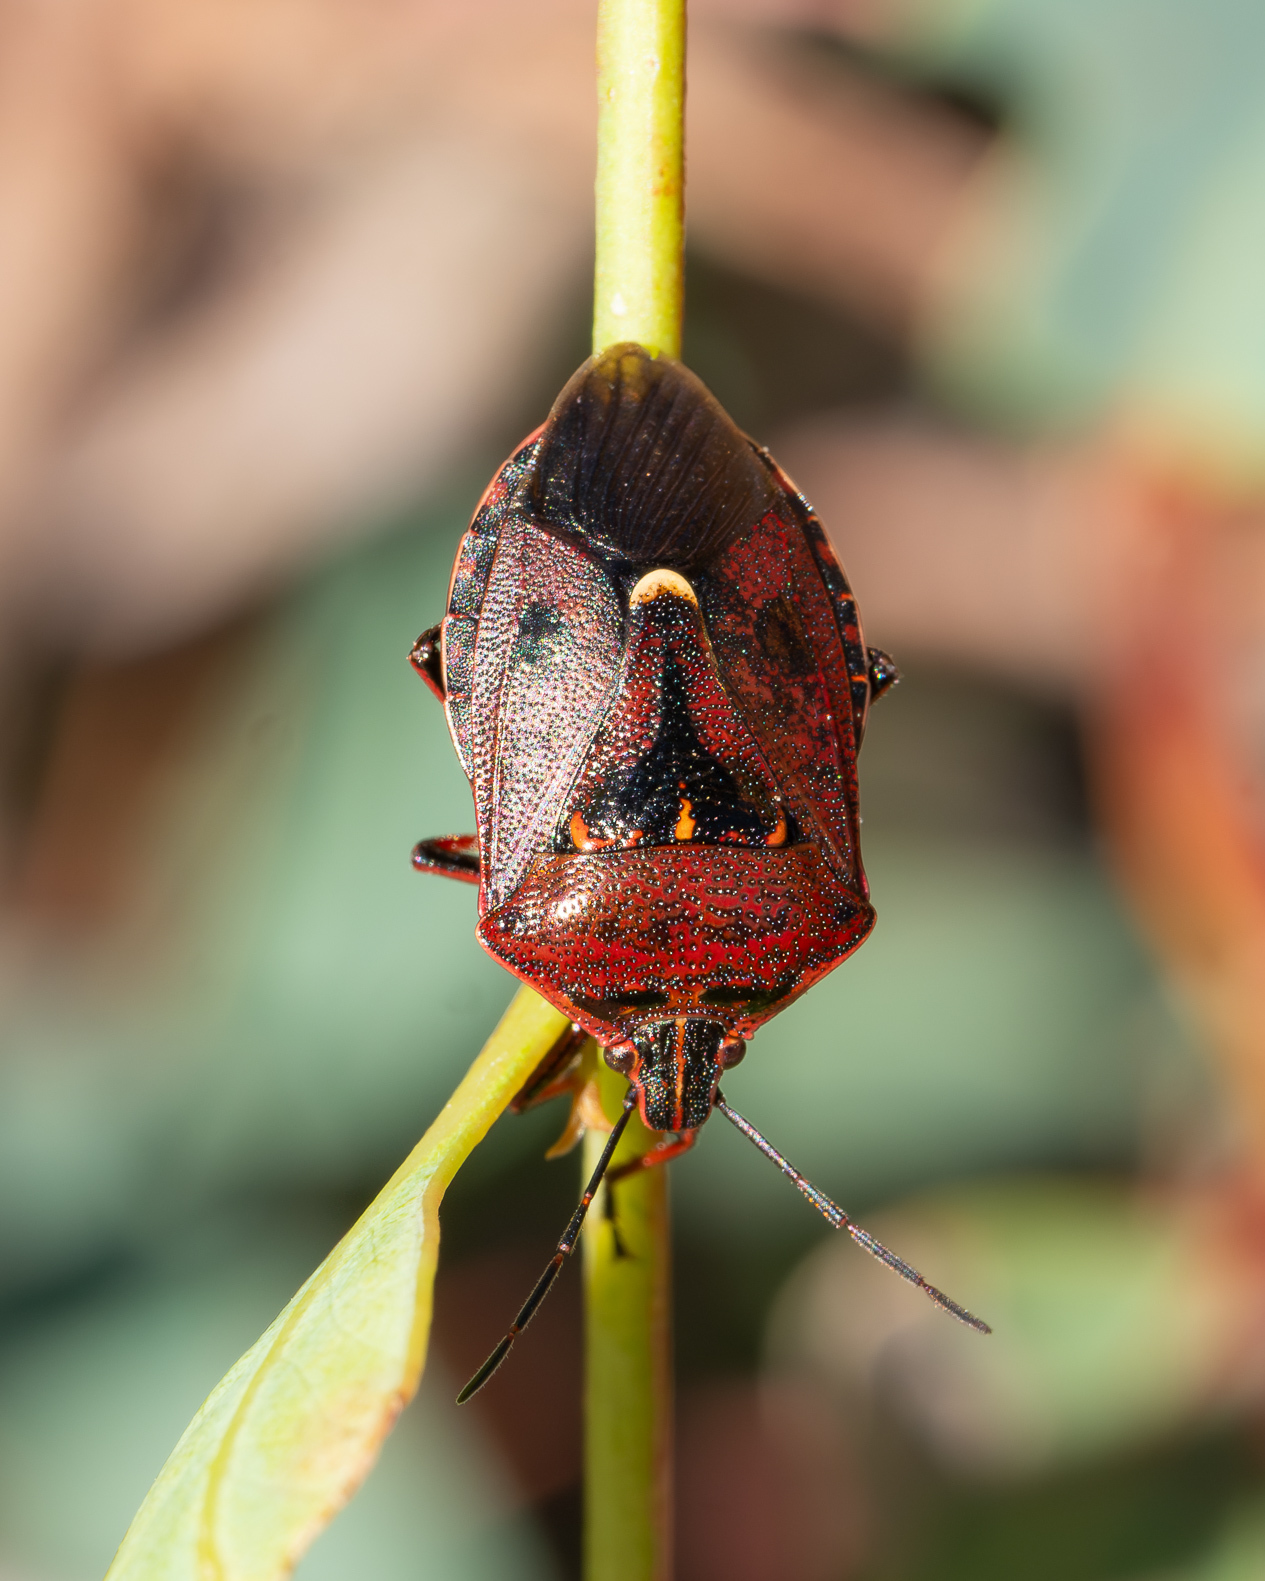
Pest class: stink_bug